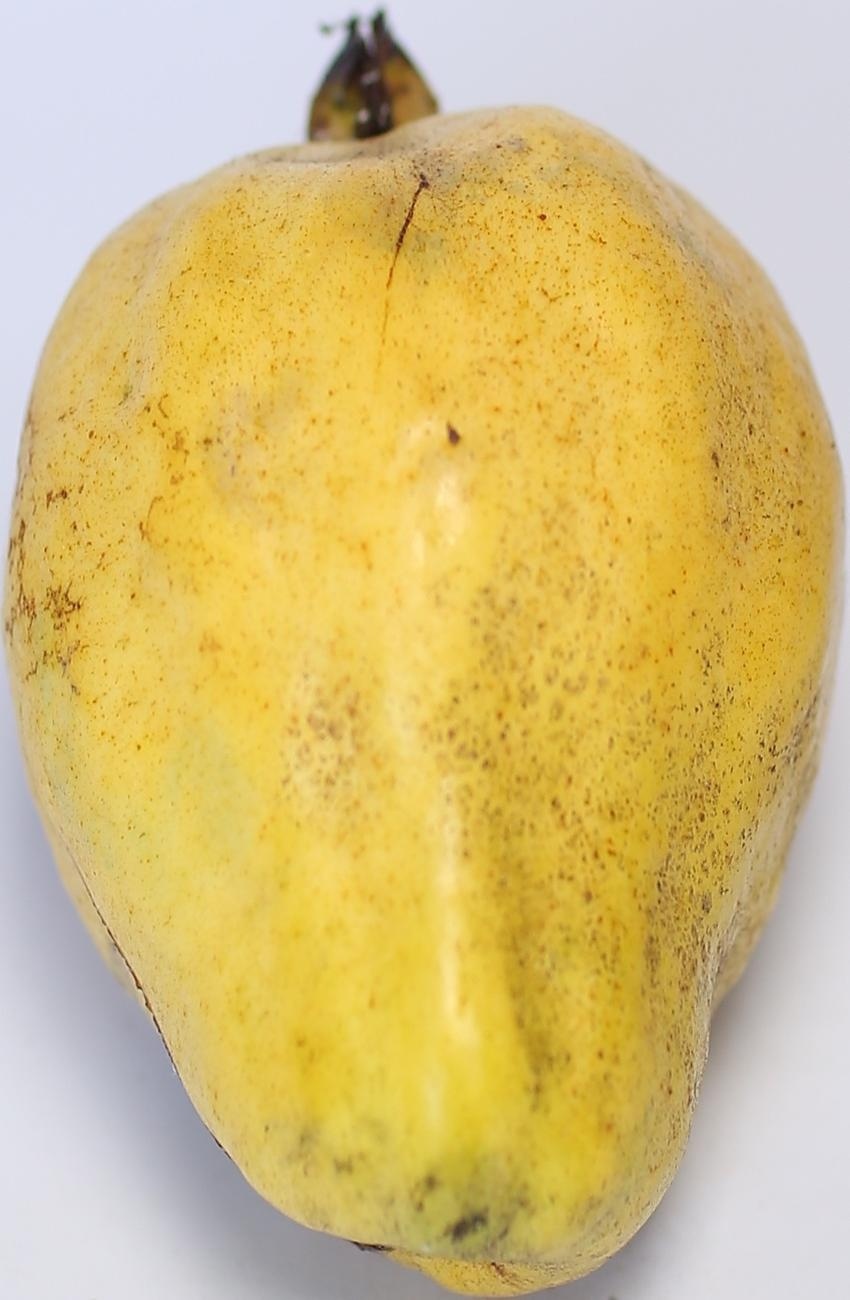
Maturity: ripe
Variety: thadhrami